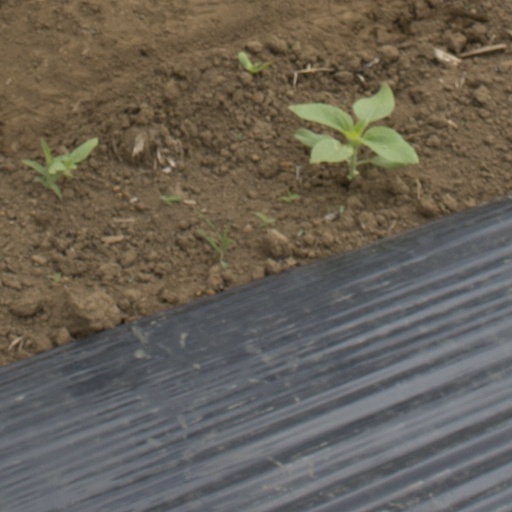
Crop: Jerusalem artichoke